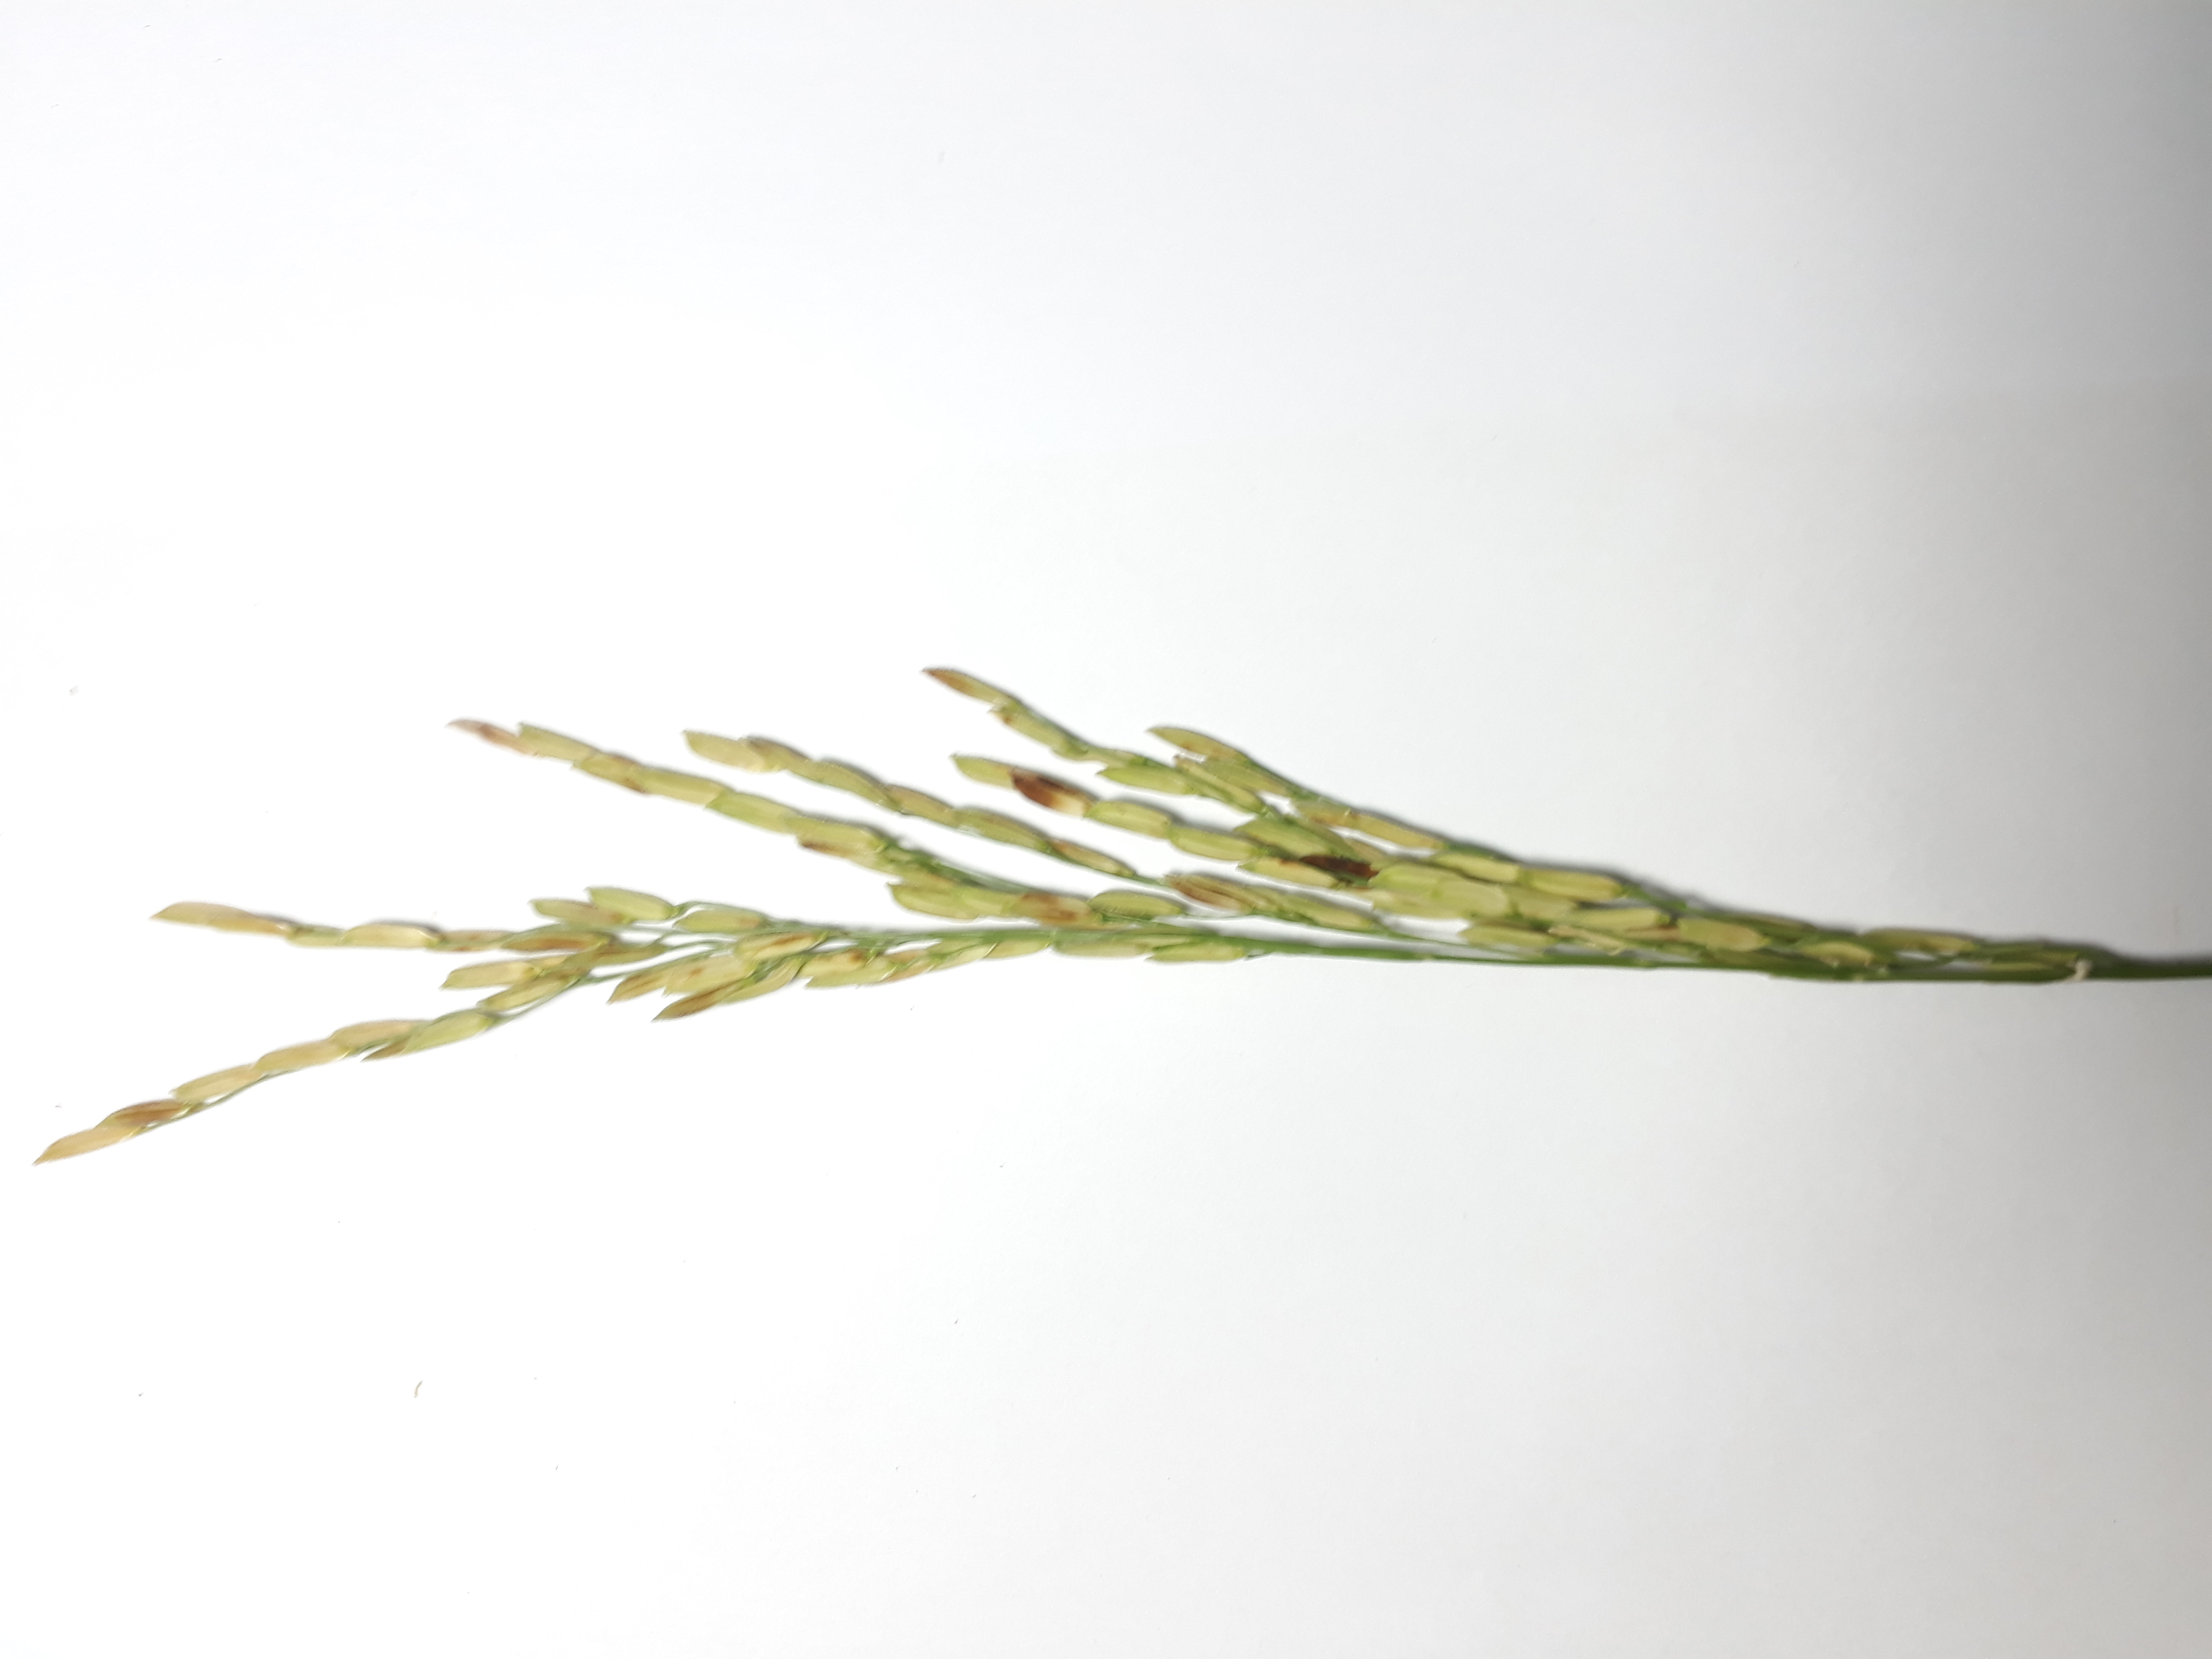
Label: Healthy